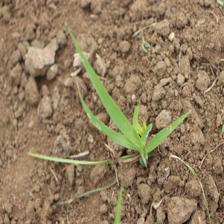
Label: Sorghum